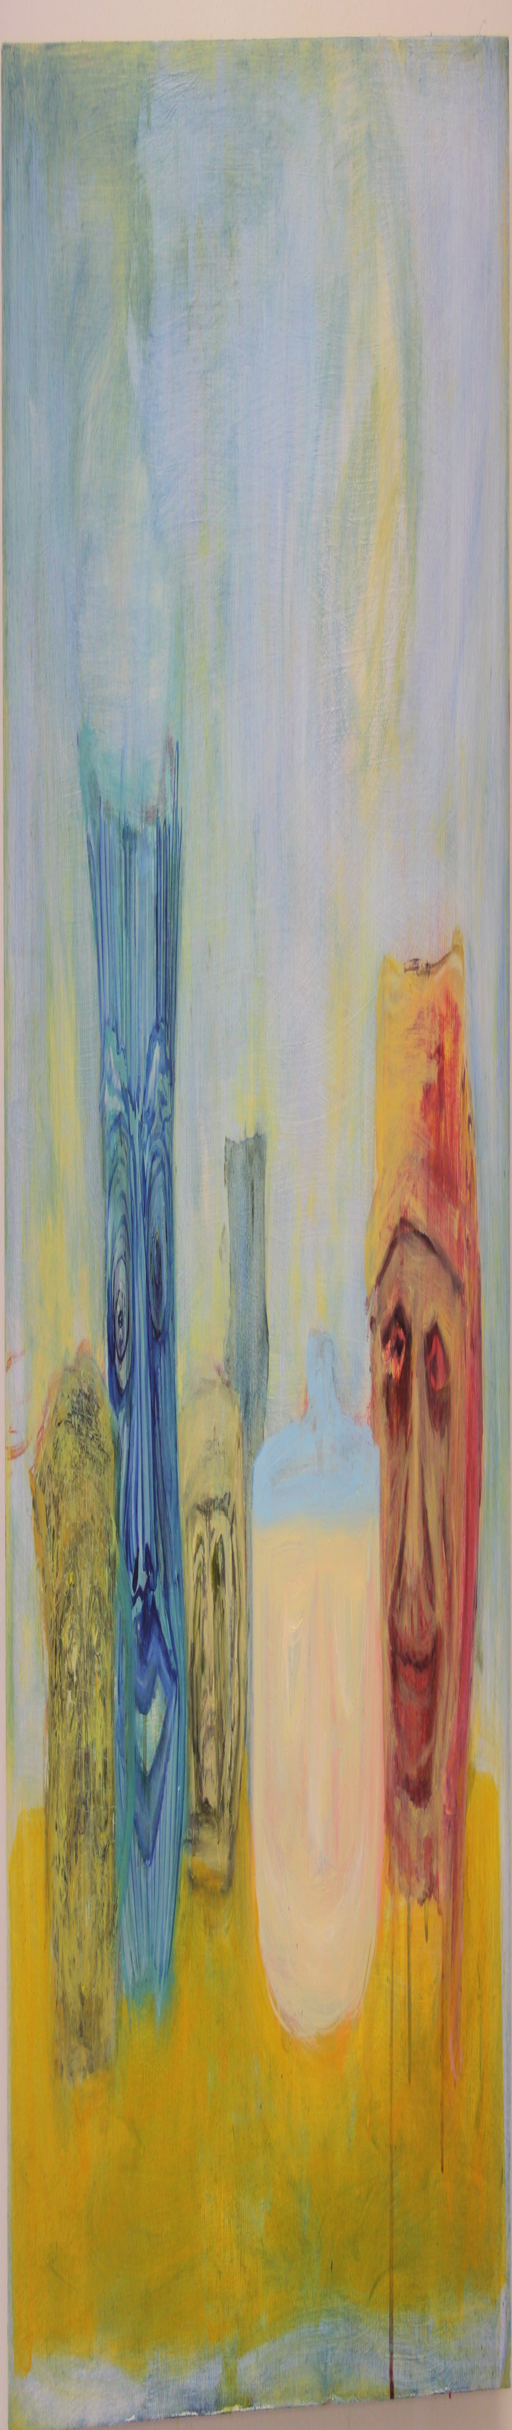
45cm by 60cm , oil paint on board